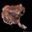
Label: frog